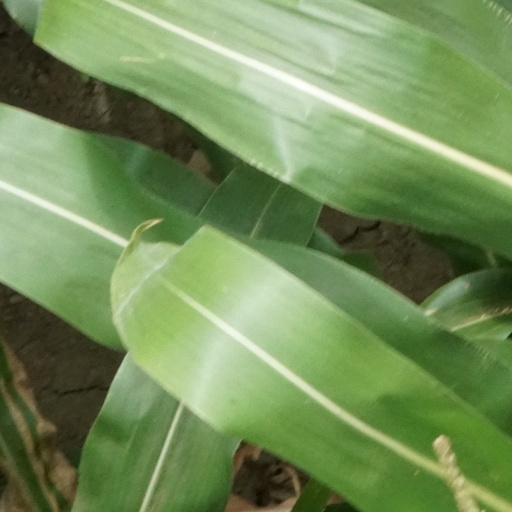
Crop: maize; corn